Integrated geography

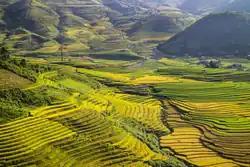
Rice terraces located in Mù Cang Chải district, Yên Bái province, Vietnam

Integrated geography (also referred to as integrative geography, environmental geography or human–environment geography) is where the branches of human geography and physical geography overlap to describe and explain the spatial aspects of interactions between human individuals or societies and their natural environment, these interactions being called coupled human–environment system.